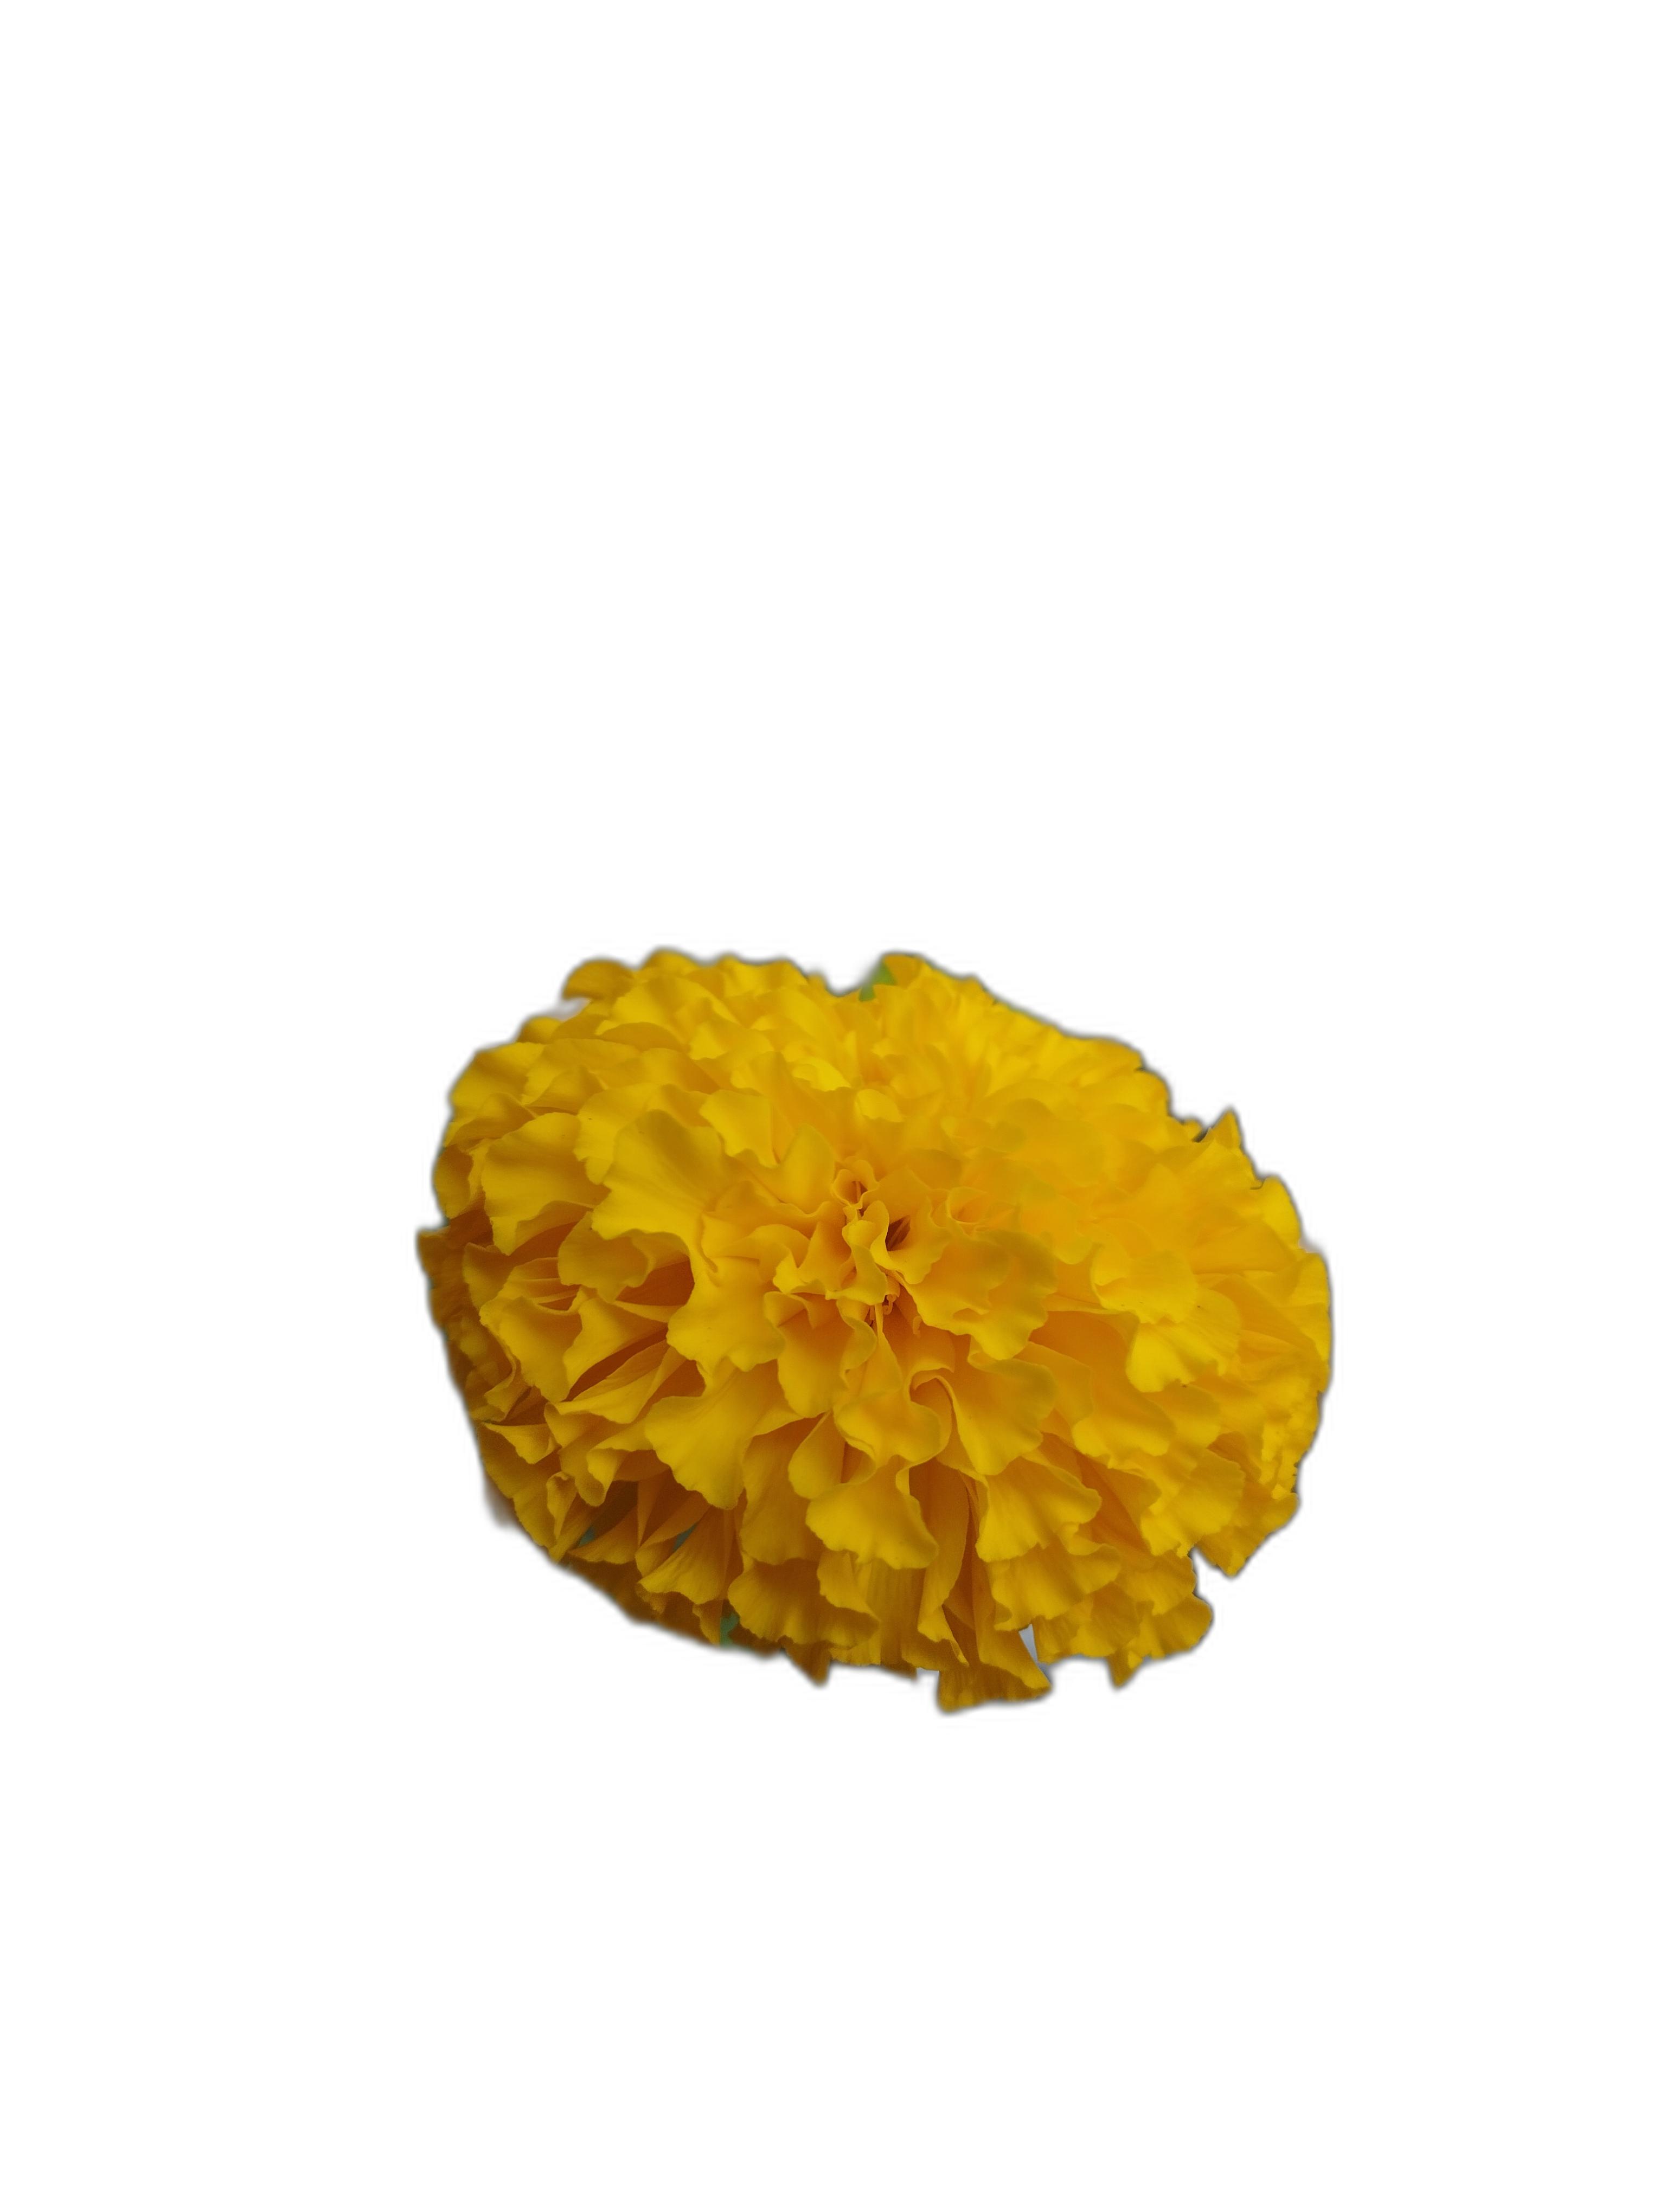
Label: Marigold